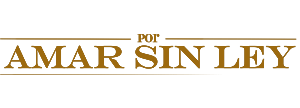
Por amar sin ley est une telenovela mexicaine produite par José Alberto Castro pour Televisa en 2018. La diffusion de la saison 2 en 2019 a commencé le 4 mars 2019 sur Televisa.